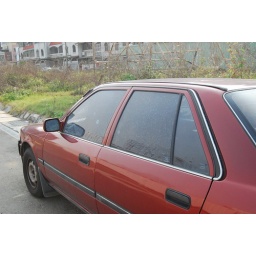
My car window glasses were broken at March 22, 2009, around my Hsin Chu resident area.